Arrangement

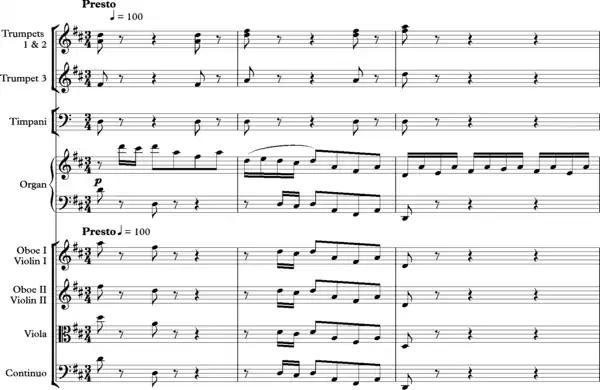
Bach Cantata 29 Sinfonia

"The transformation of material conceived for a single string instrument into a fully orchestrated concerto-type movement is so successful that it is unlikely that anyone hearing the latter for the first time would suspect the existence of the former".